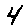
Label: 4